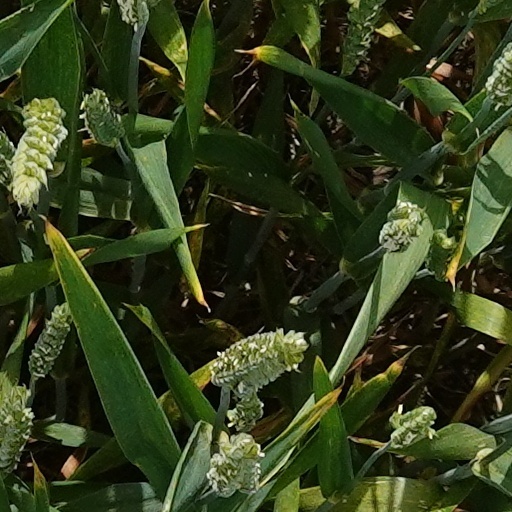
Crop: wheat